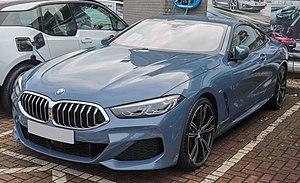
La BMW Série 8 est une gamme de coupés Grand Tourisme conçus par le constructeur automobile allemand BMW. Il existe deux générations, la première connue sous le code E31, sortie en 1989 et la seconde connue sous le code G14/G15, sortie en 2018. Positionnée haut-de-gamme, la Série 8 fait, à sa sortie, figure d'avant-gardiste en termes de luxe et de confort.
La plateforme CLAR est une plateforme automobile conçue par le Groupe BMW et Toyota.